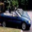
Label: automobile